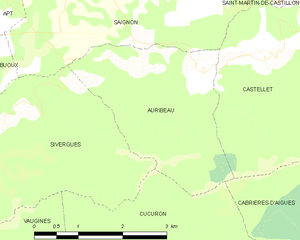
Carte des communes françaises Auribeau
Auribeau est une commune française située dans le département de Vaucluse, en région Provence-Alpes-Côte d'Azur.